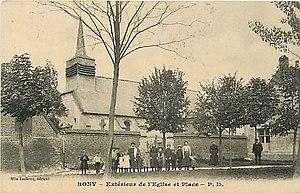
Carte postale de l'église avant 1914.
Bony est une commune française située dans le département de l'Aisne, en région Hauts-de-France.